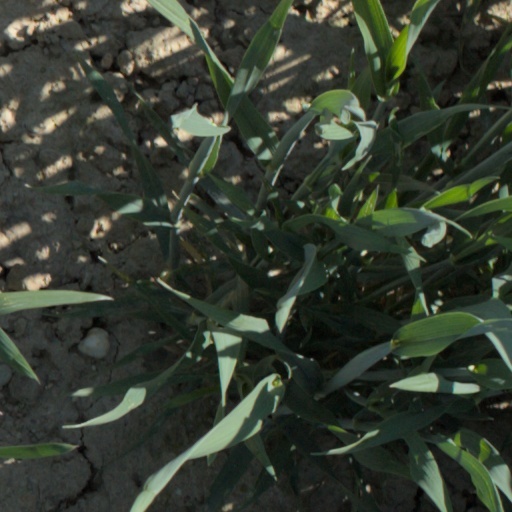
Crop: wheat